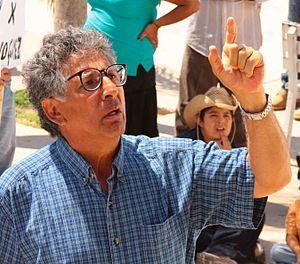
José Luis Urquieta est un réalisateur mexicain. Il réalise aussi bien des films commerciaux que des films plus engagés sur les problèmes sociaux.